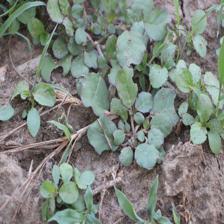
Label: BroadLeafWeed